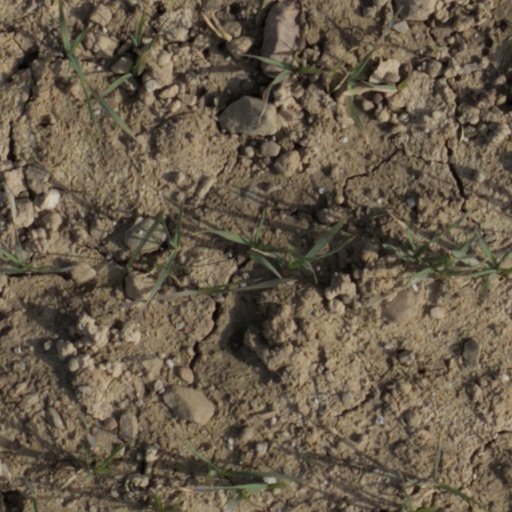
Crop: wheat